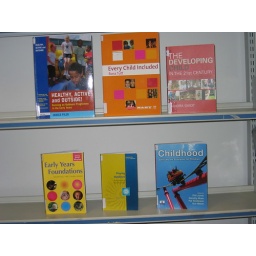
Move your mouse over each book cover and click on the link to search the library catalogue.